Jaap van de Griend

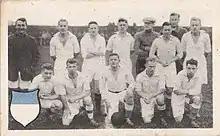
Dutch football club Hermes DVS (HDVS Schiedam) in 1931

Jaap van de Griend (24 January 1904 – 27 November 1970) was a Dutch footballer. He played in five matches for the Netherlands national football team in 1928 and 1929.